The Pipes of Pan

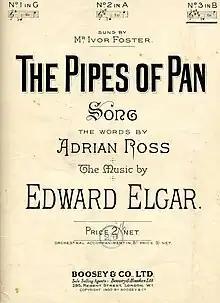

"The Pipes of Pan" is a poem by Adrian Ross set to music by the English composer Edward Elgar, being completed on 5 June 1899.